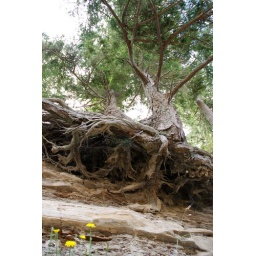
A less than secure foothold for these majestic trees who seem to be outlasting the ground beneath them.